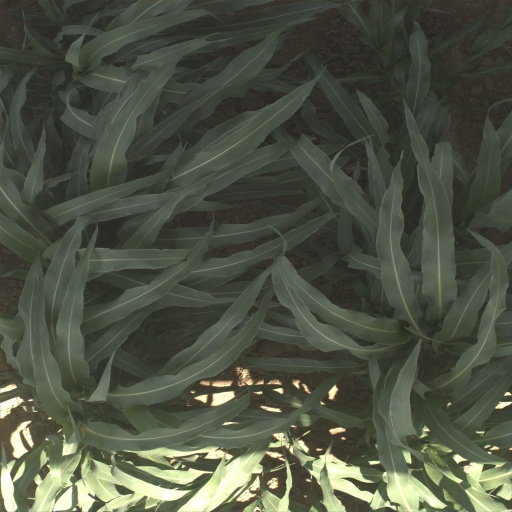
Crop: sorghum